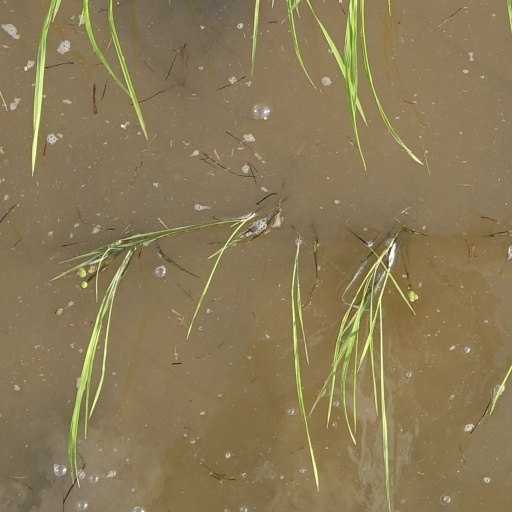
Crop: rice